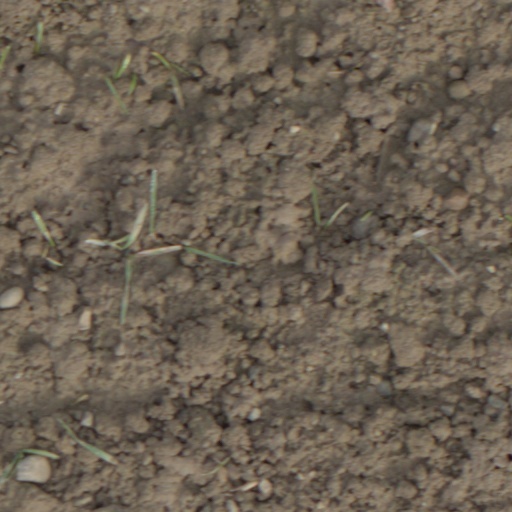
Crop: wheat